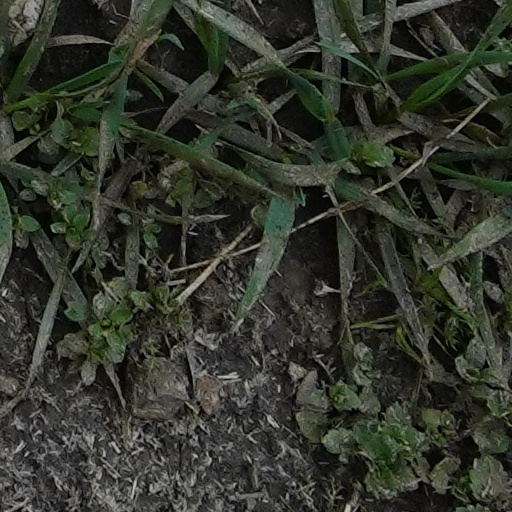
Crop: wheat